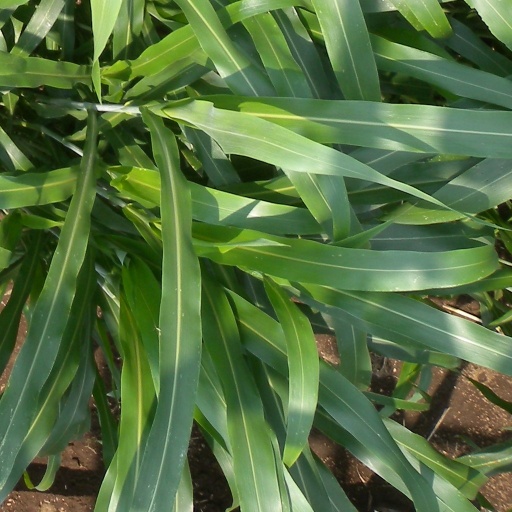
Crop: sorghum